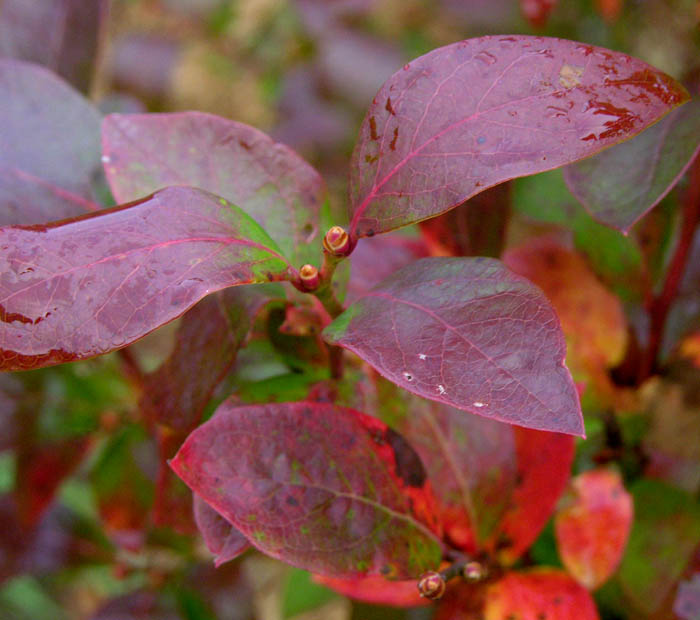
Labels: Blueberry leaf, Blueberry leaf, Blueberry leaf, Blueberry leaf